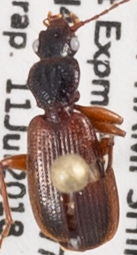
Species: Cymindis neglecta
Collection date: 2018-07-11
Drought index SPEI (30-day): -0.288
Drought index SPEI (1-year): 0.048
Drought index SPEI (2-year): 0.39